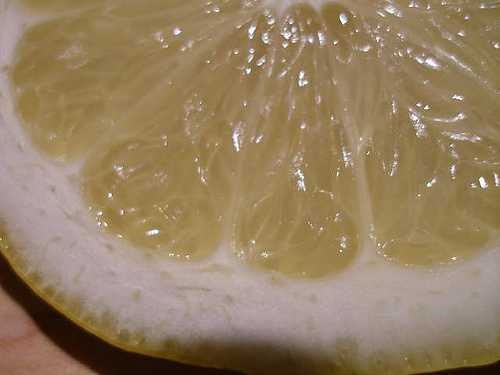
Label: Lemon